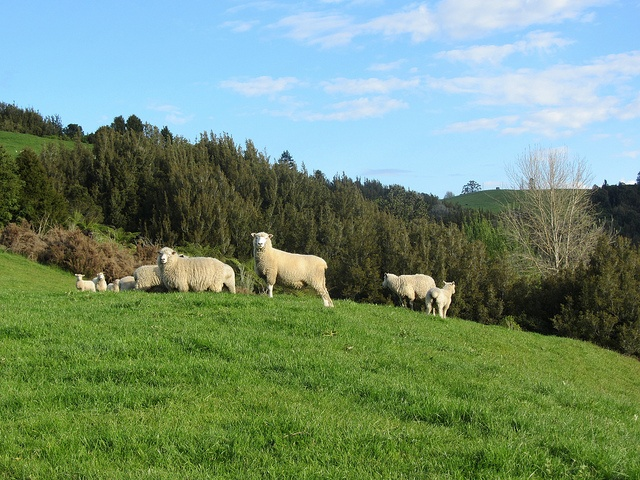
A herd of sheep standing on a lush green hillside.
A flock of sheep in a grassy field with trees in the distance.
A group of sheep are gathered in a field.
A small herd of sheep graze on a green hillside.
A herd of sheep grazing in a field.